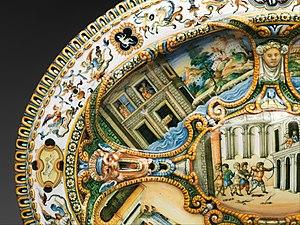
Orazio Fontana fut un céramiste italien de la Renaissance.